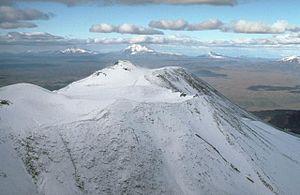
Le Maly Semiatchik ou Petit Semiatchik, en russe : Малый Семячик, est un complexe volcanique situé à l'est de la péninsule du Kamchatka, dans l'Extrême-Orient russe.